19th Space Operations Squadron

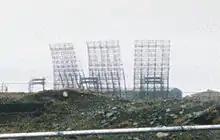
AN/FPS-17 as operated by the squadron

The squadron was redesignated the 19th Space Operations Squadron and activated in October 2000 at Schriever Air Force Base, Colorado in the reserve as an associate unit of the regular 2d Space Operations Squadron, operating the same equipment to manage the Global Positioning System alongside members of the 2d Squadron.